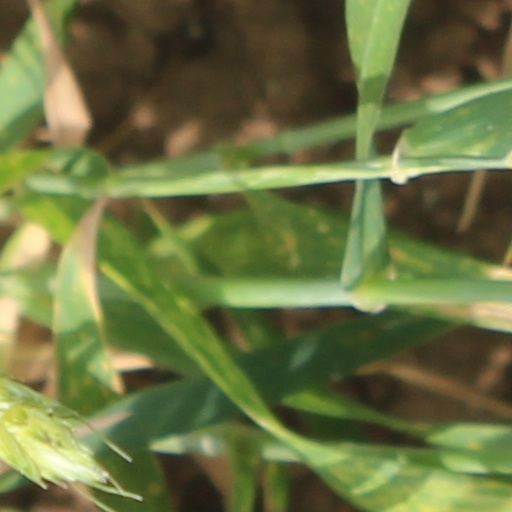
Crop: wheat